Topple

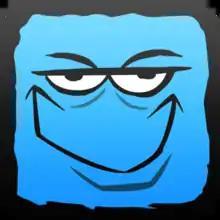
App icon

Topple is a game by American developer Chris DeLeon and published by ngmoco for the iOS platform. It is available for download on the iPhone and iPod Touch on the App Store or iTunes. A sequel entitled "Topple 2" was released on March 8, 2009.